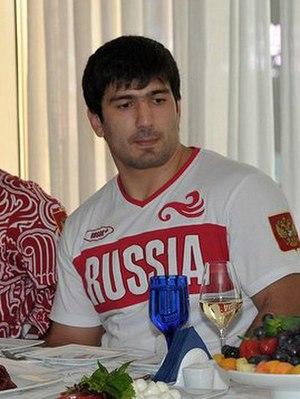
Tagir Khaybulaev est un judoka russe en activité évoluant au niveau international dans la catégorie des moins de 100 kg, dont il est le champion olympique.